Simen Lieungh

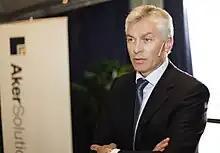
Simen Lieungh

He was hired as CEO of Aker Solutions in 2008. He was director of Field Development in Aker Solutions from 2002 to 2007, and CEO of Arne Blystad AS from 2007 to 2008. He has education from Norwegian University of Science and Technology, and has worked as a researcher at the Norwegian Defence Research Establishment.